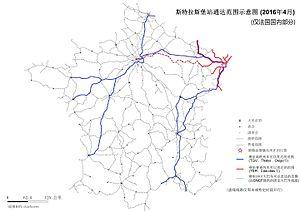
Plan schématique des dessertes de la gare de Strasbourg, Bas-Rhin, France (avril 2016).